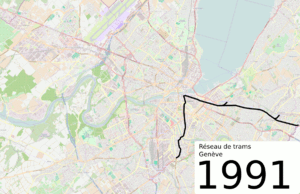
Le tramway de Genève constitue un des trois réseaux de transport en commun de la ville de Genève et de son canton en Suisse. Il est mis en service en 1862 sous forme de tramway à traction hippomobile, remplacé en 1889 par la traction à vapeur puis en 1894 par la traction électrique. Jusqu'à la création de la Compagnie genevoise des tramways électriques en 1900, remplacée par les Transports publics genevois en 1977, le réseau était exploité par plusieurs compagnies. De par sa situation géographique, le réseau est transfrontalier et dessert le territoire français, en l’occurrence l'agglomération d'Annemasse.